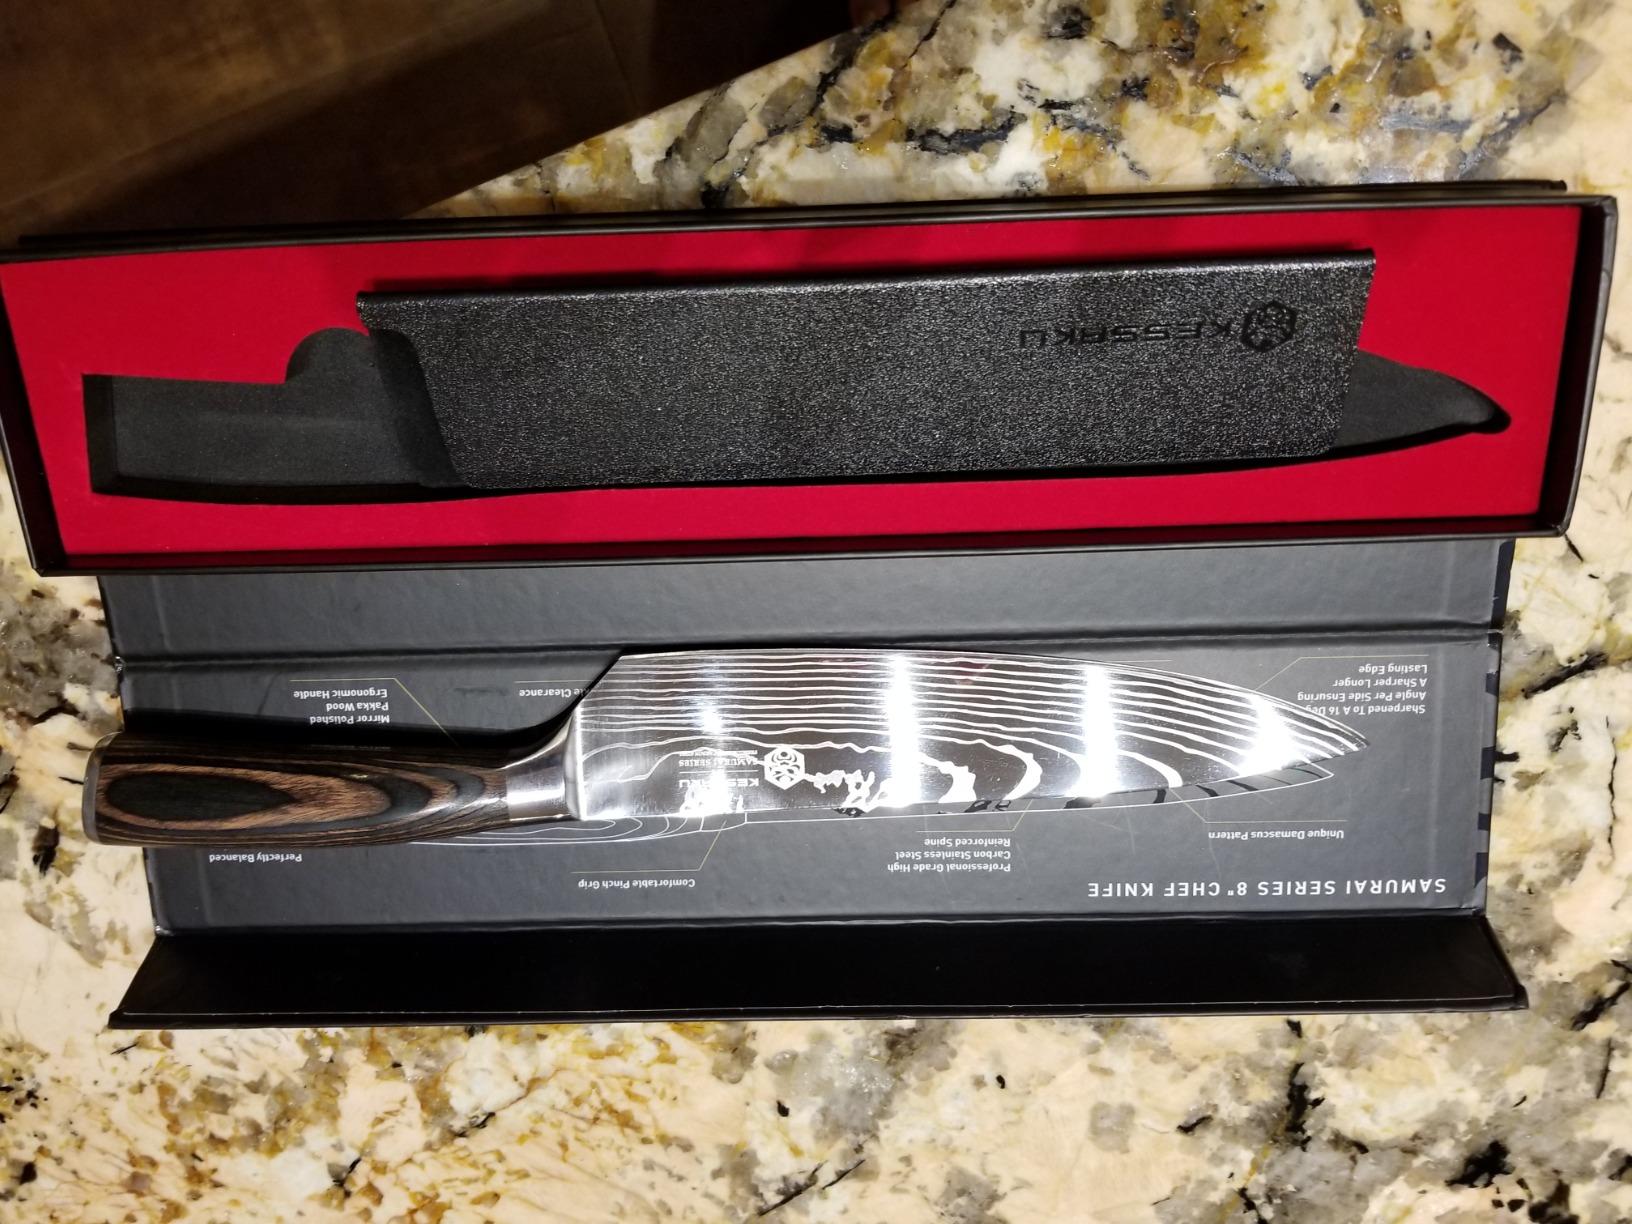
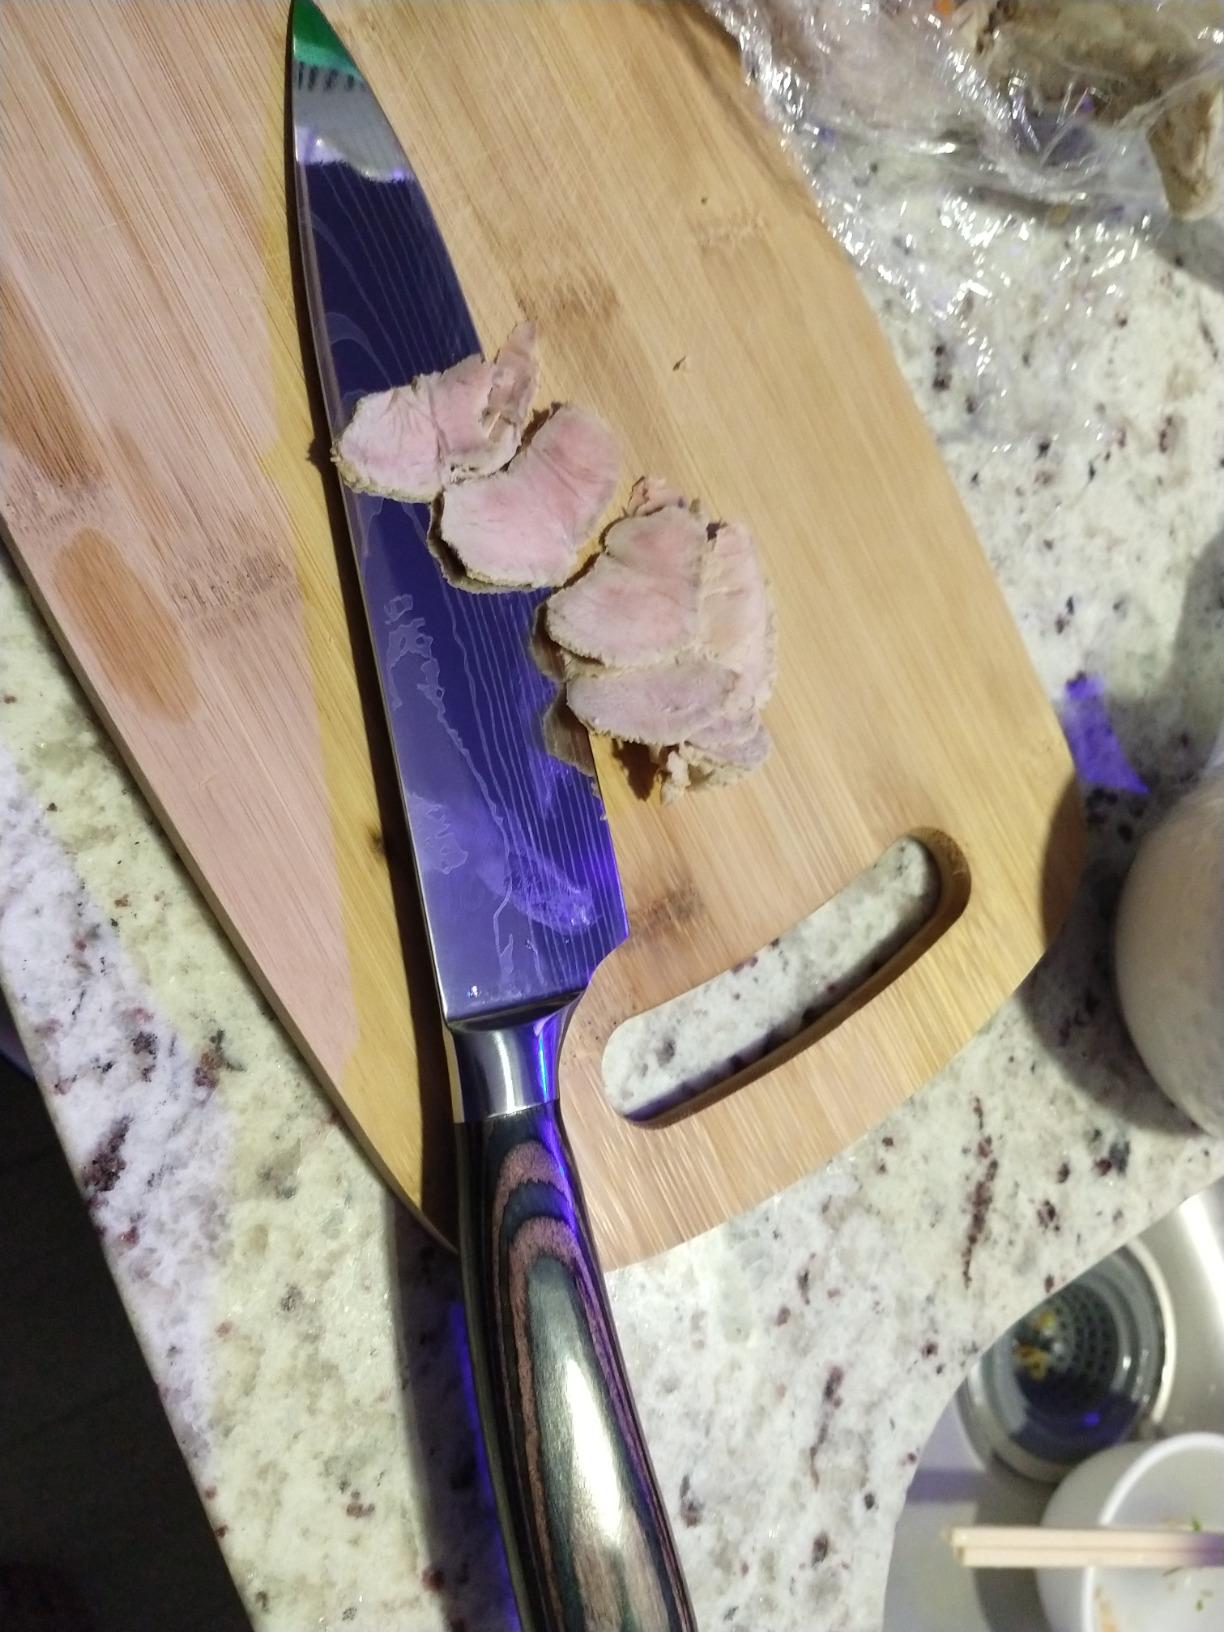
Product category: items_knife
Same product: yes